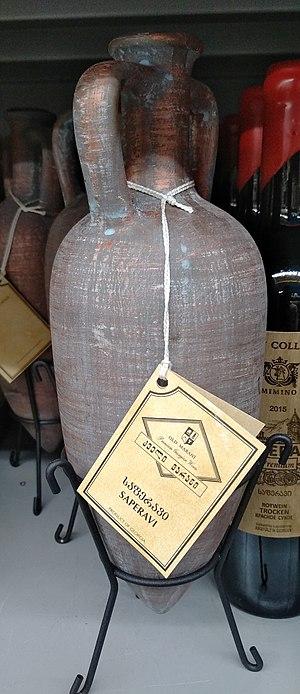
Vin vendu en amphore.
Le vin d'amphore est issu d'une vinification et/ou d'un élevage en amphore.